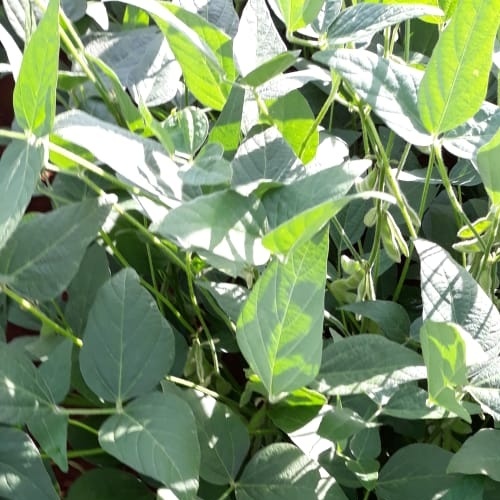
Label: Healthy